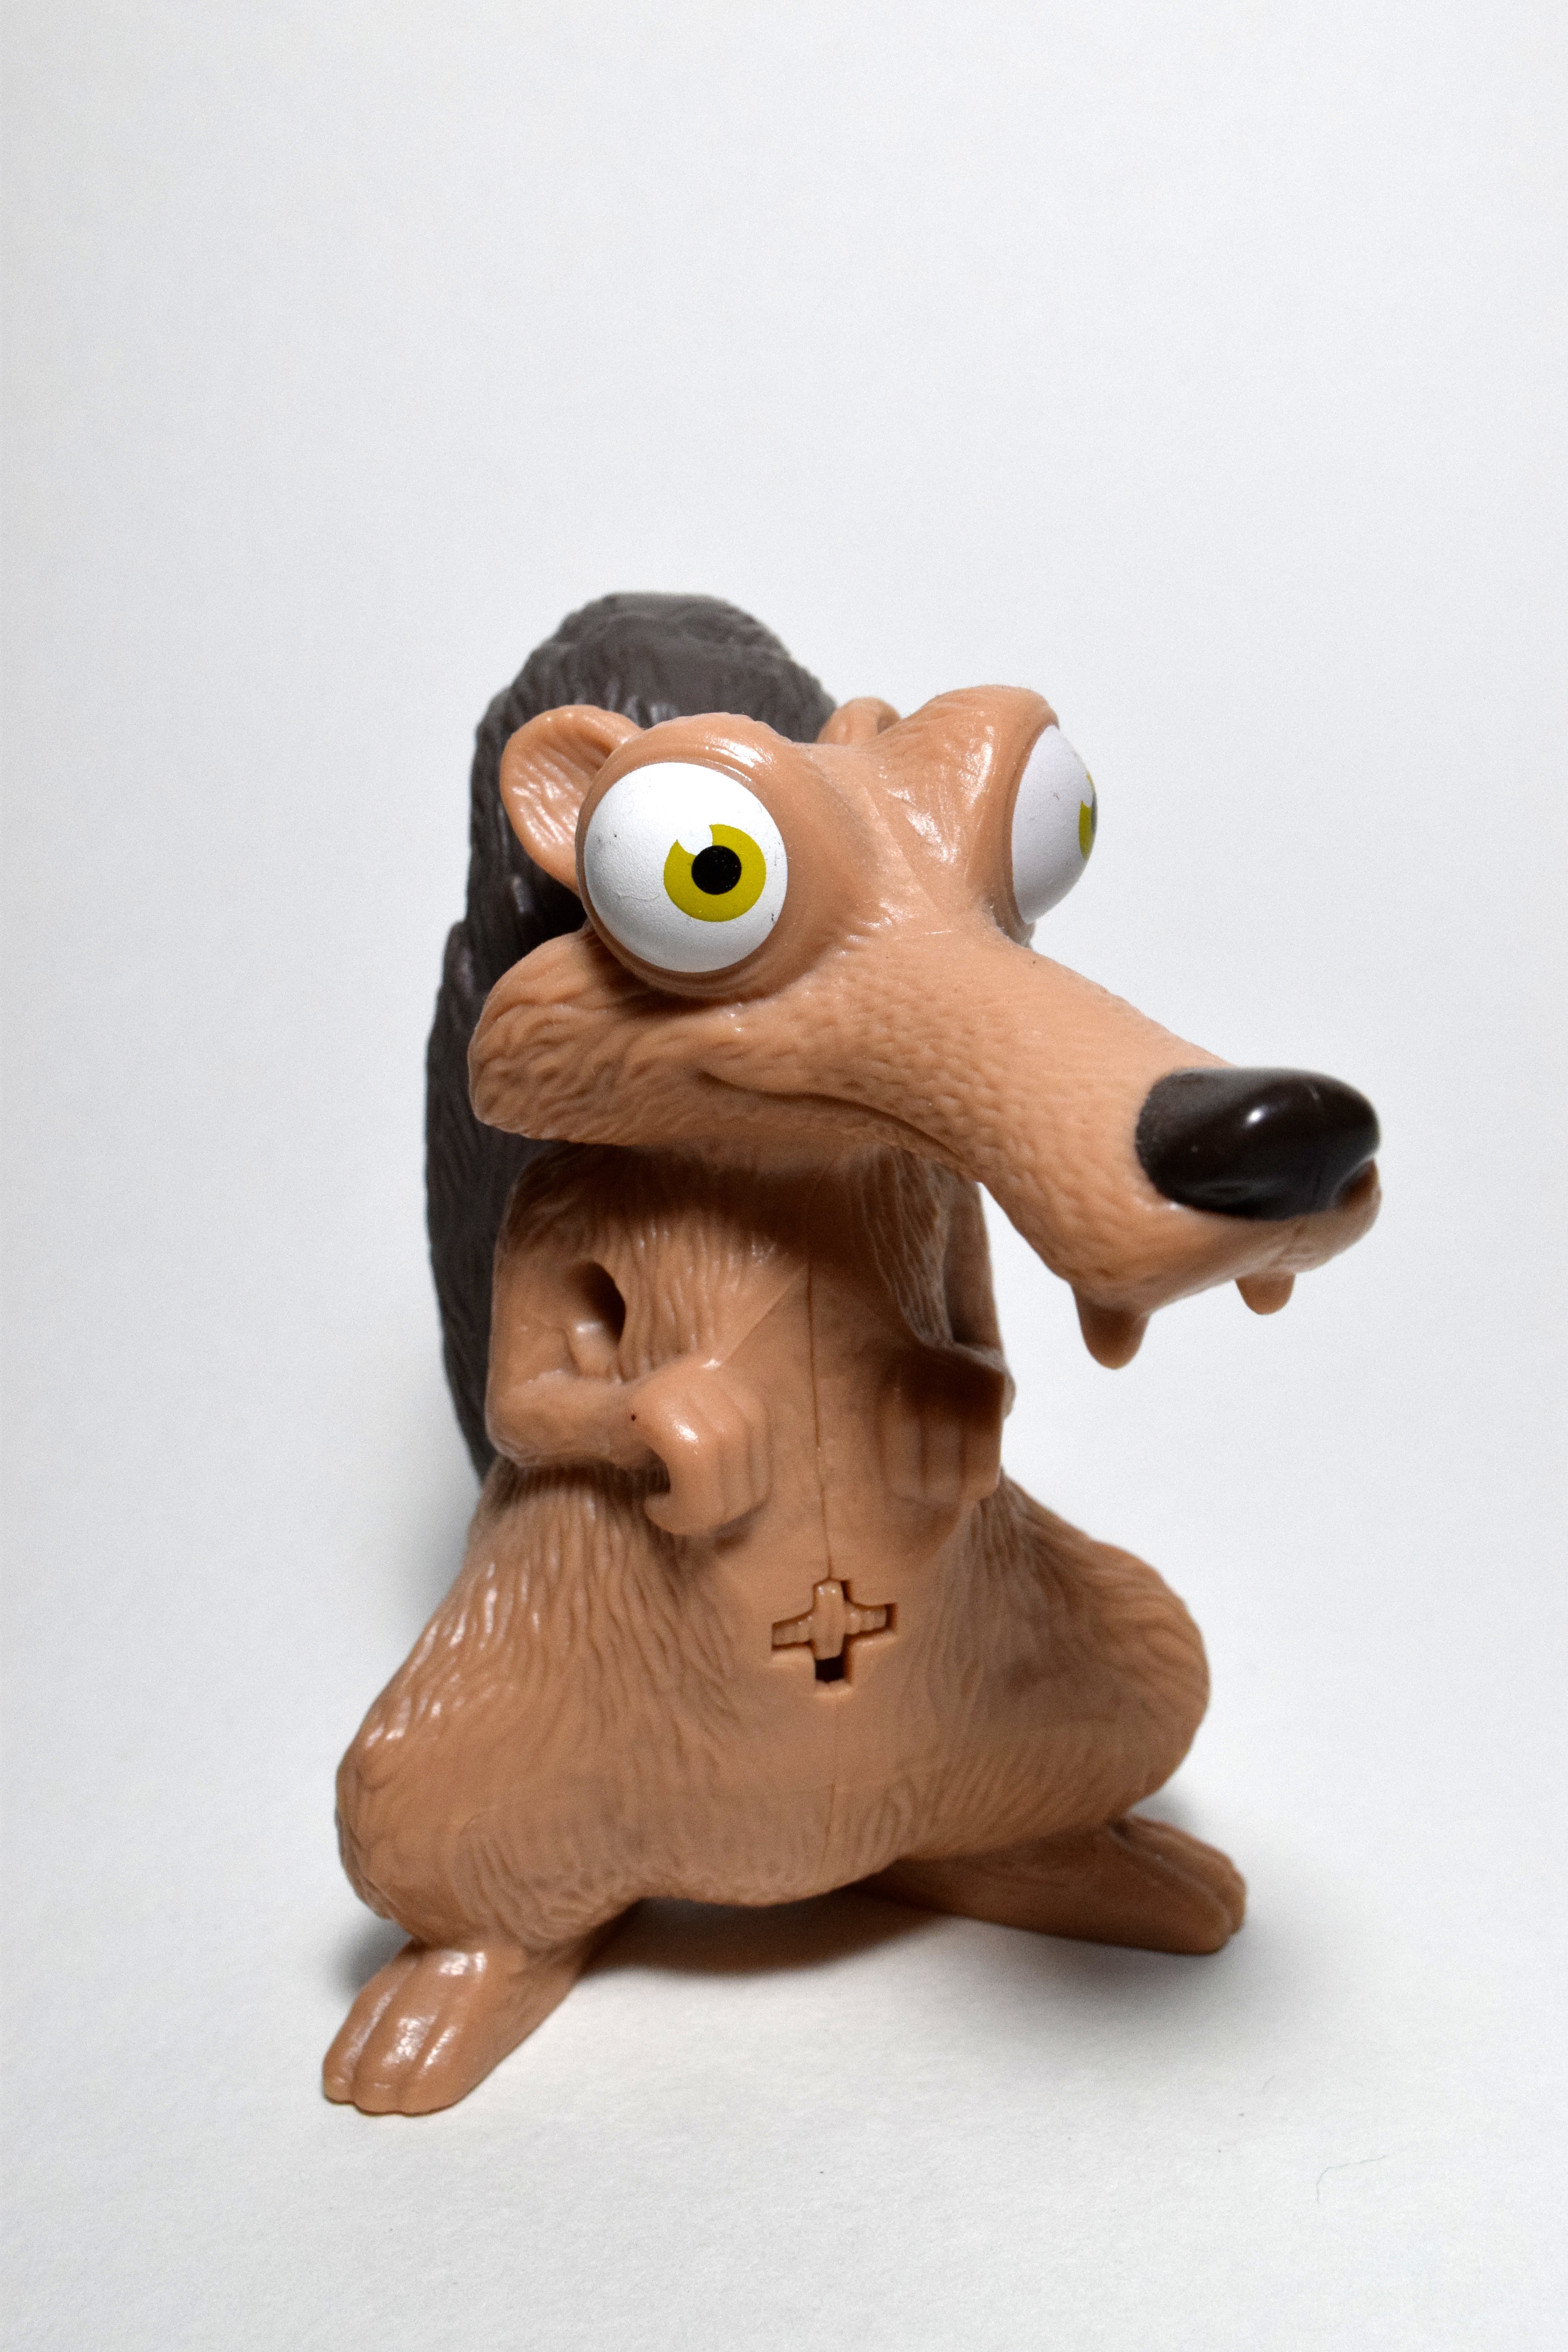
animal, brown, squirrel, toy, head, figurine, character, cartoon, stuffed toy